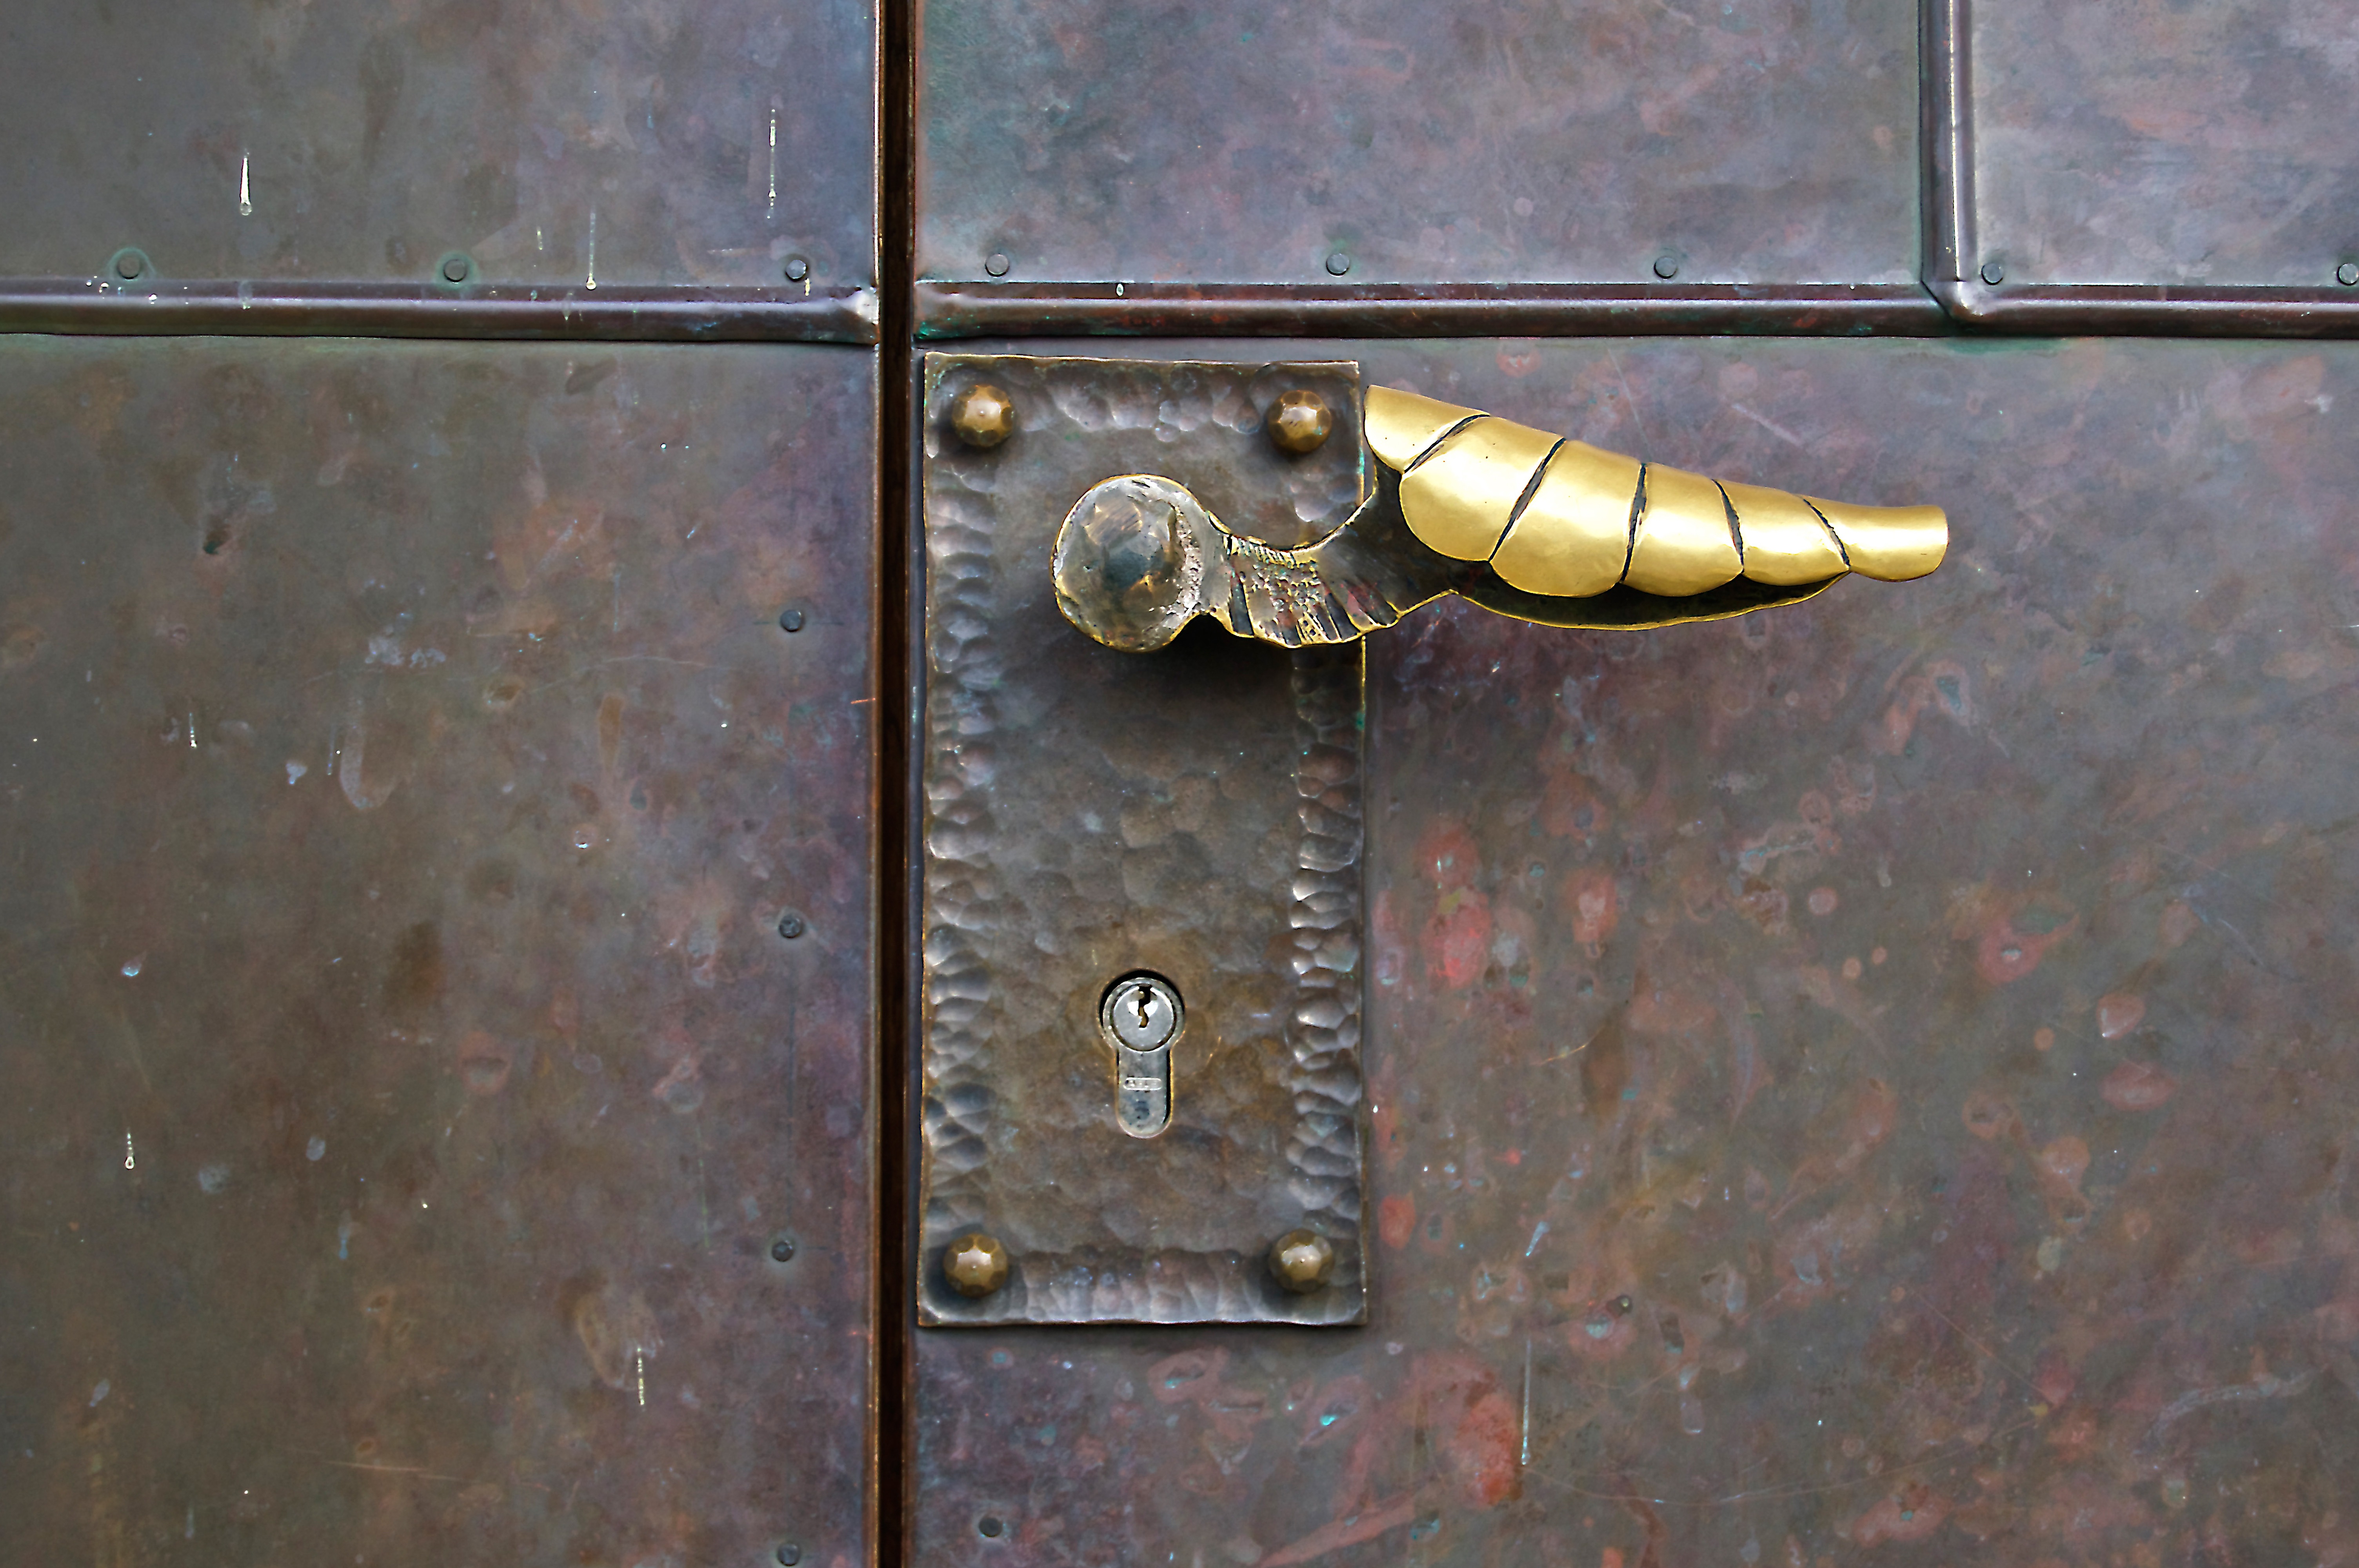
open, antique, metal, chapel, door, weapon, goal, handle, arrival, brass, copper, iron, entry, input, door handle, firearm, church door, gun accessory